Gear

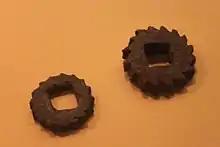
Iron gears, Han dynasty

The earliest man-made gears that have not been lost or destroyed date to 4th century BC China (Zhan Guo times – Late East Zhou dynasty), which have been preserved at the Luoyang Museum of Henan Province, China.